Frances Thompson

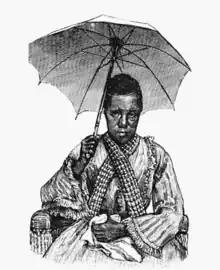
Frances wearing a dress, an 1876 illustration for "The Days' Doings"

Frances Thompson (c. 1840 – 1876) was an American, formerly enslaved Black trans woman and anti-rape activist. She was one of the five Black women to testify before a congressional committee that investigated the Memphis Riots of 1866. She is the first known trans woman to testify before the United States Congress. Thompson and a housemate, Lucy Smith, were attacked by a white mob and were among many freedwomen who were raped during the riots. In 1876, Thompson was arrested for "being a man dressed in women's clothing," leading to national news attention.